John Gatenby Bolton

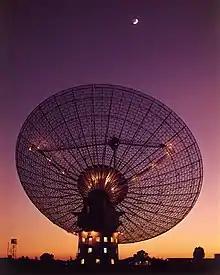
CSIRO's Parkes radio telescope in 1969, around the time of the Apollo 11 Moon landing.

In the effort to improve the impact of his results on discrete radio sources, Bolton chose to refine his source positions and eliminate any systematic uncertainties. Bolton and Stanley did this via an expedition to New Zealand, conducting sea-cliff interferometric observations from both New Zealand and Australia. These observations corrected the positions of the sources in the 1948 paper by over 1 degree. With 10 arcminute precision and a better handle on systematic uncertainties due to ionospheric refraction, Bolton could now reasonably suggest optical counterparts. While the optical candidate of Cygnus A remained elusive, Bolton showed that Taurus A was associated with the peculiar Crab Nebula, Virgo A with a galaxy that emanated a long jet-like structure (M87), and Centaurus A with such a peculiar object that astronomers were contemporarily arguing about whether it belonged to the Milky Way or not.